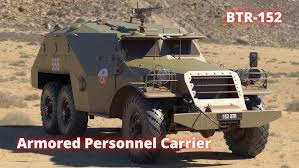
Label: BTR